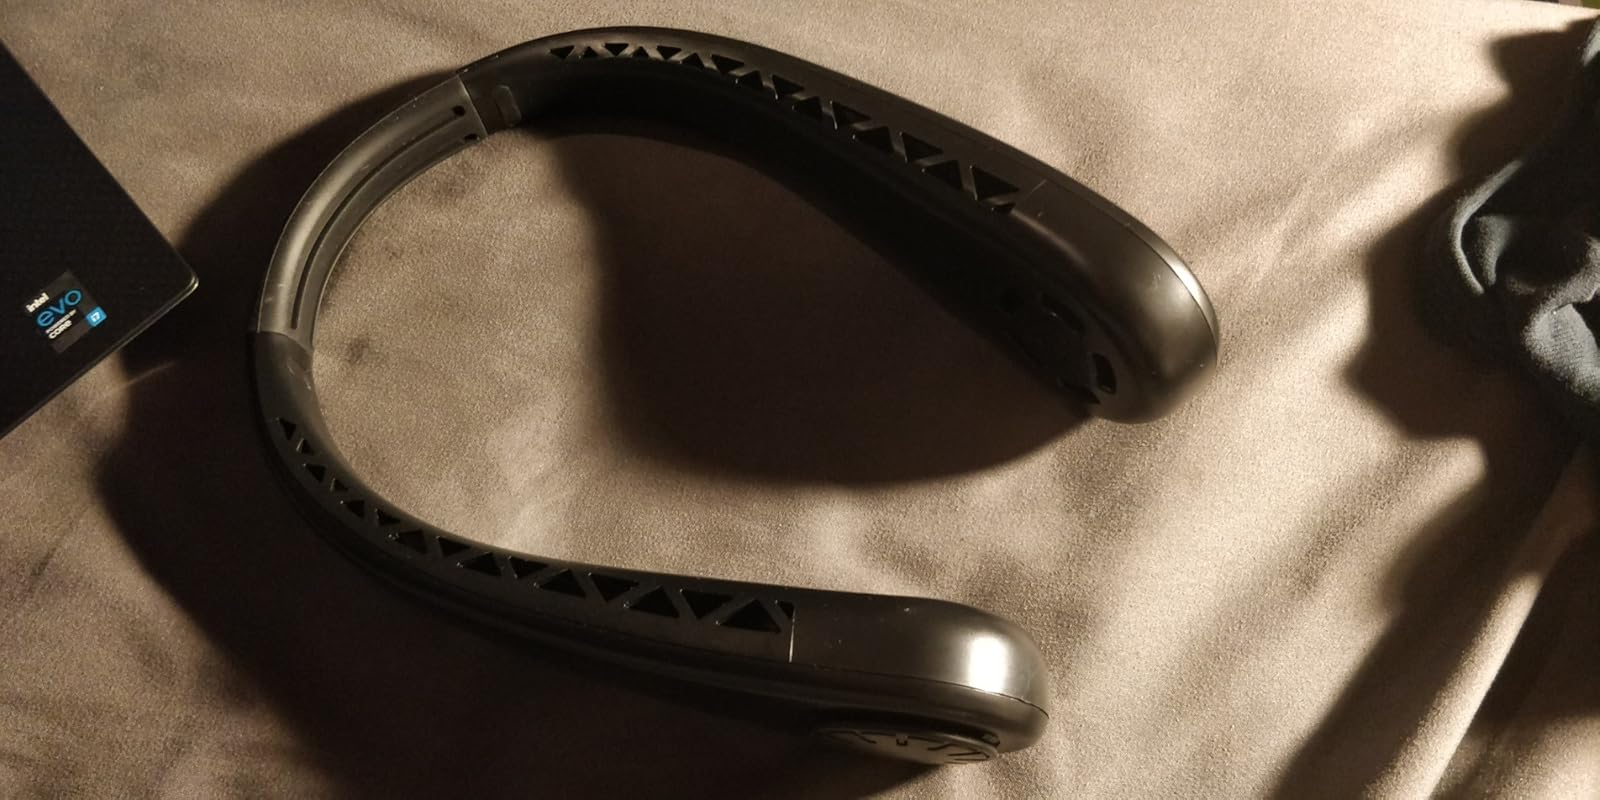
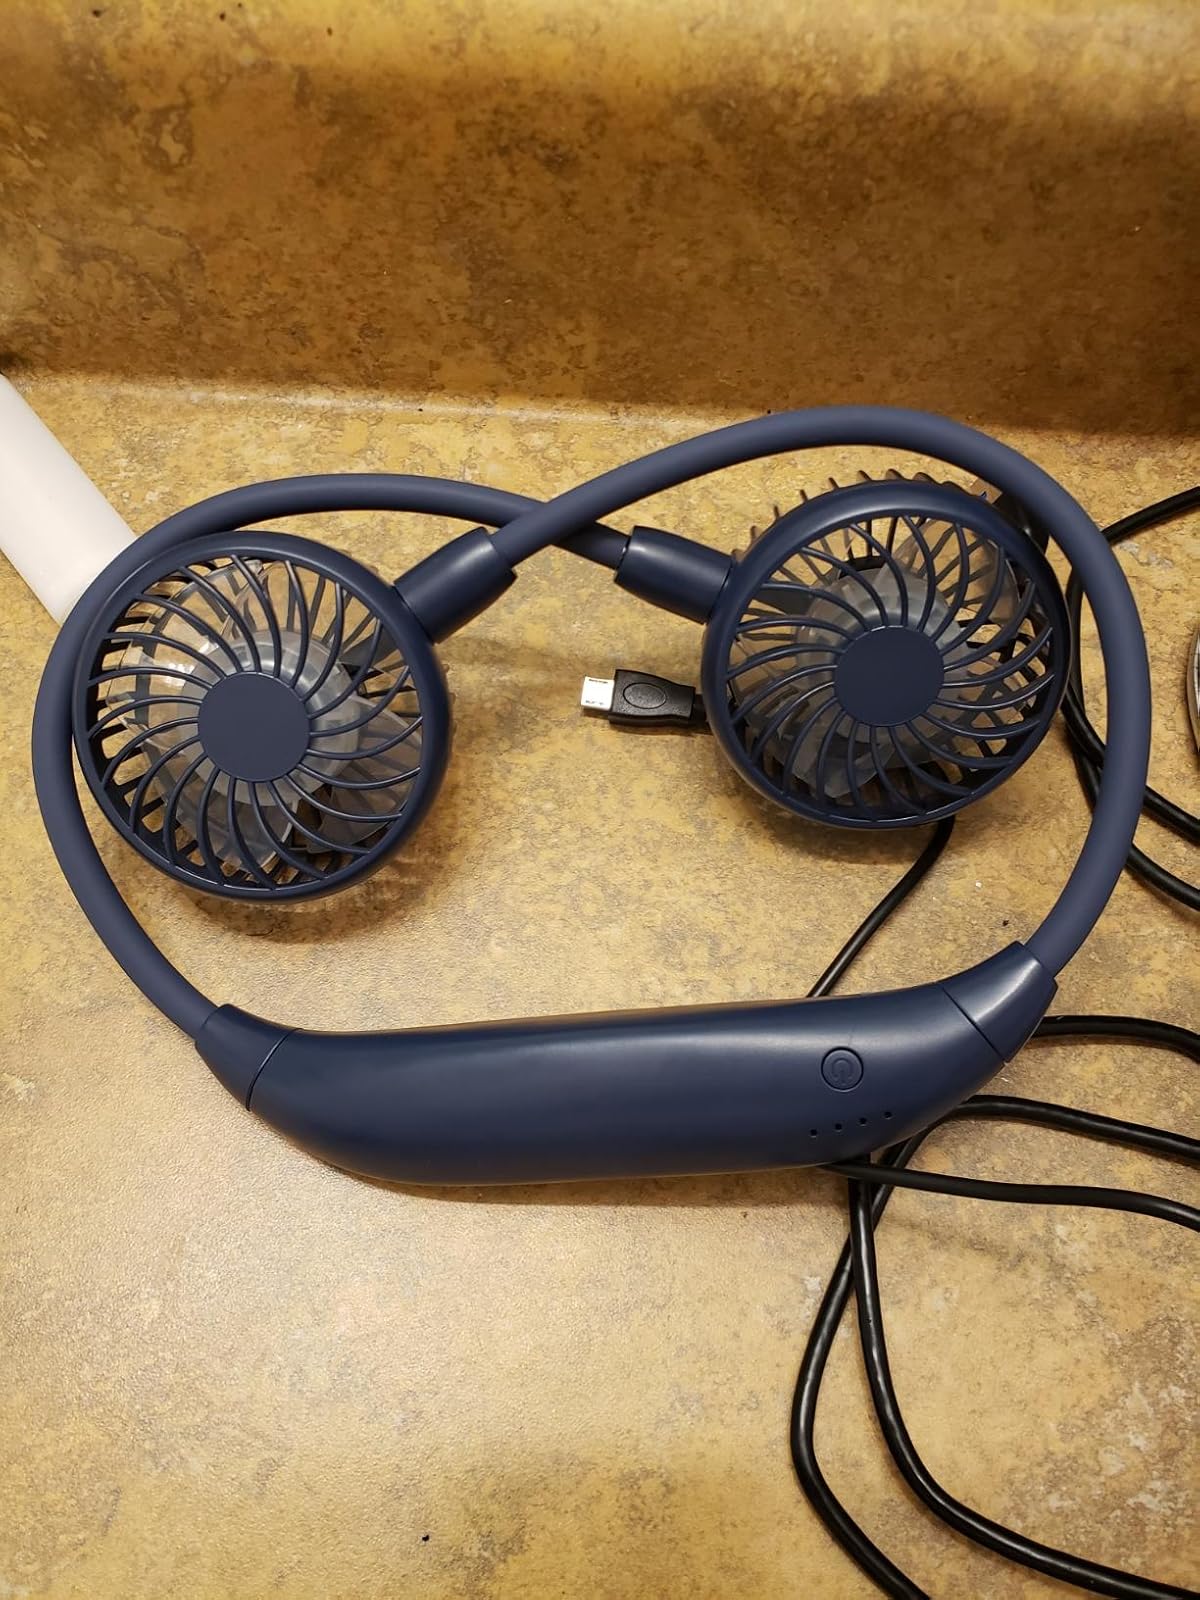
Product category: fan
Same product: no